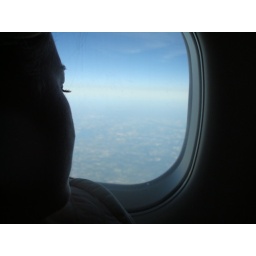
white castle in DC